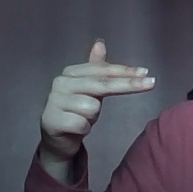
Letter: ghain